Institute of Oriental Manuscripts of the Russian Academy of Sciences

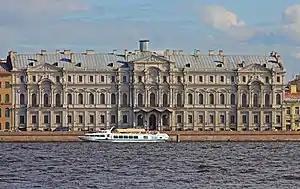
The Novo-Mikhailovsky Palace on Palace Quay, the home to the Institute of Oriental Manuscripts

The Institute of Oriental Manuscripts (IOM) of the Russian Academy of Sciences (RAS), formerly the St. Petersburg Branch of the Institute of Oriental Studies of the Russian Academy of Sciences, is a research institute in Saint Petersburg, Russia that houses various collections of manuscripts and early printed material in Asian languages, including Arabic, Chinese, Mongolian, Tibetan, and Tangut.